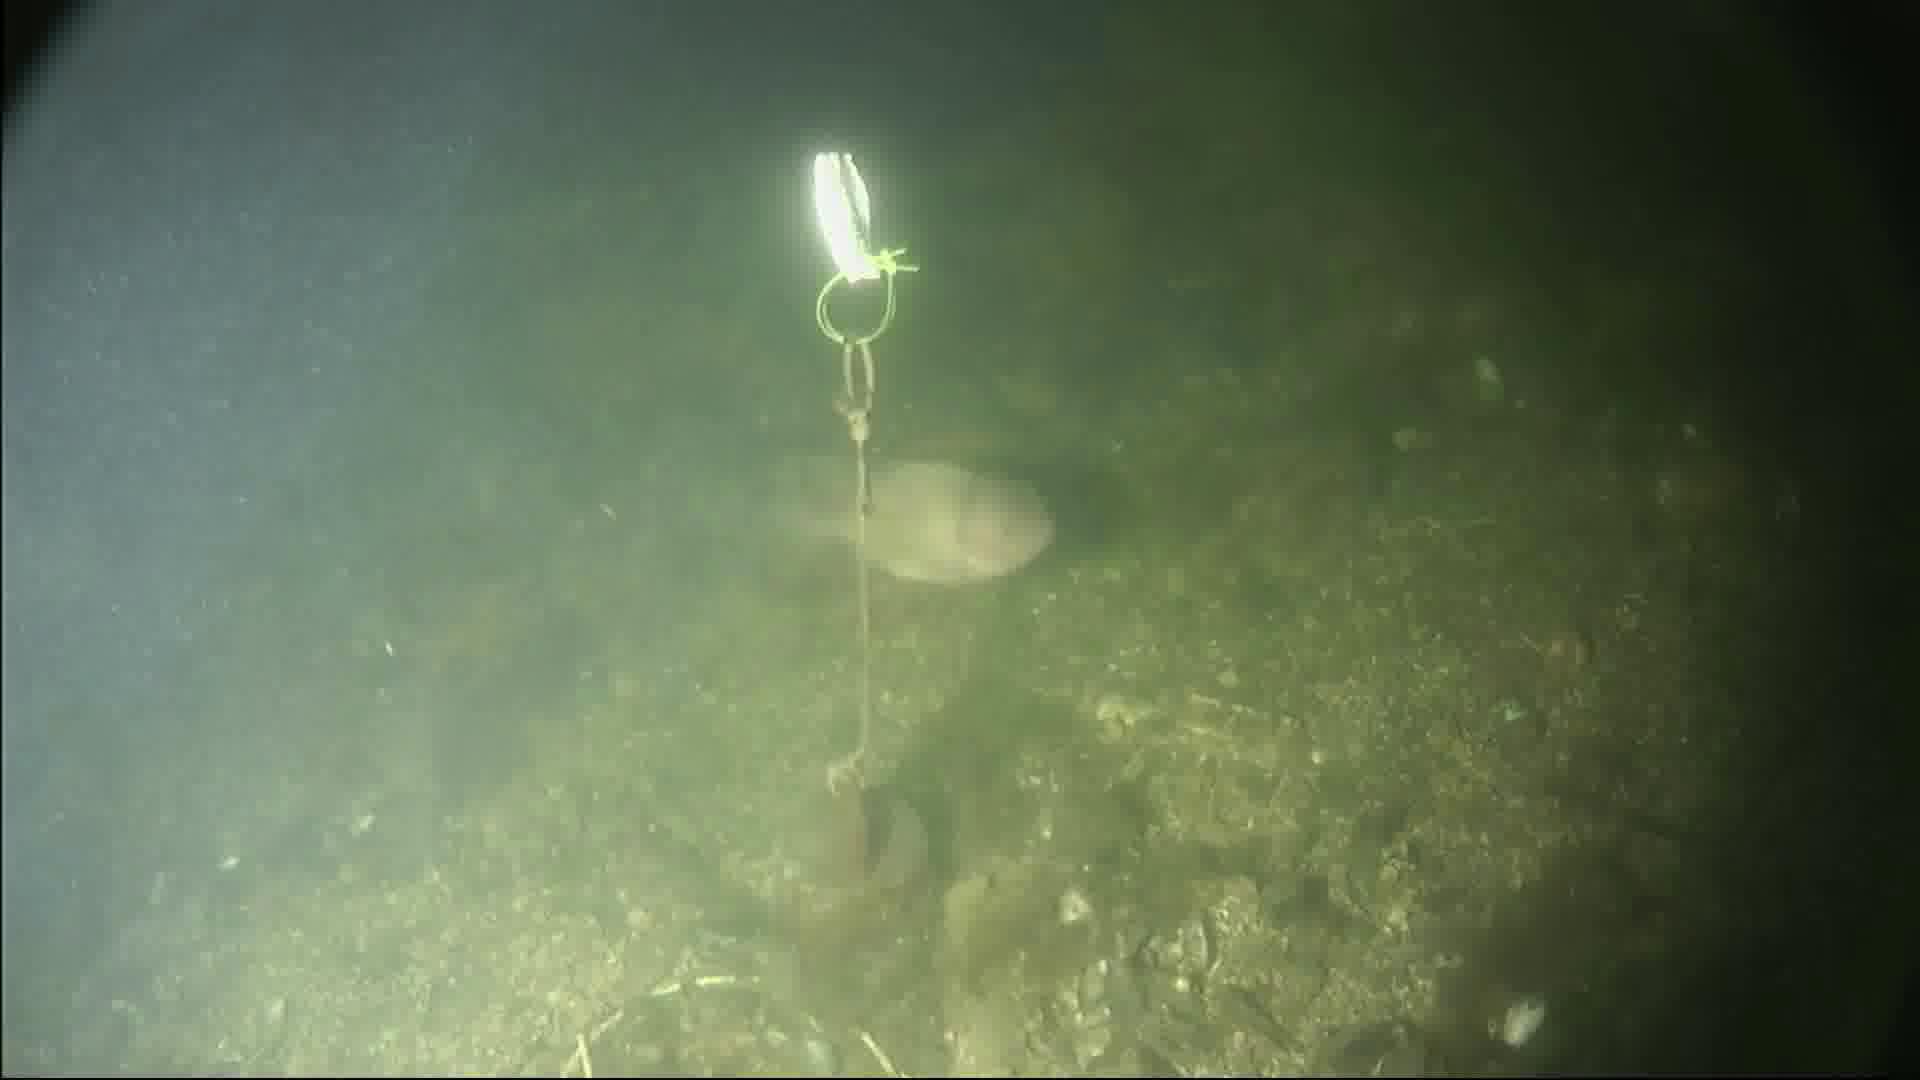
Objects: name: fish